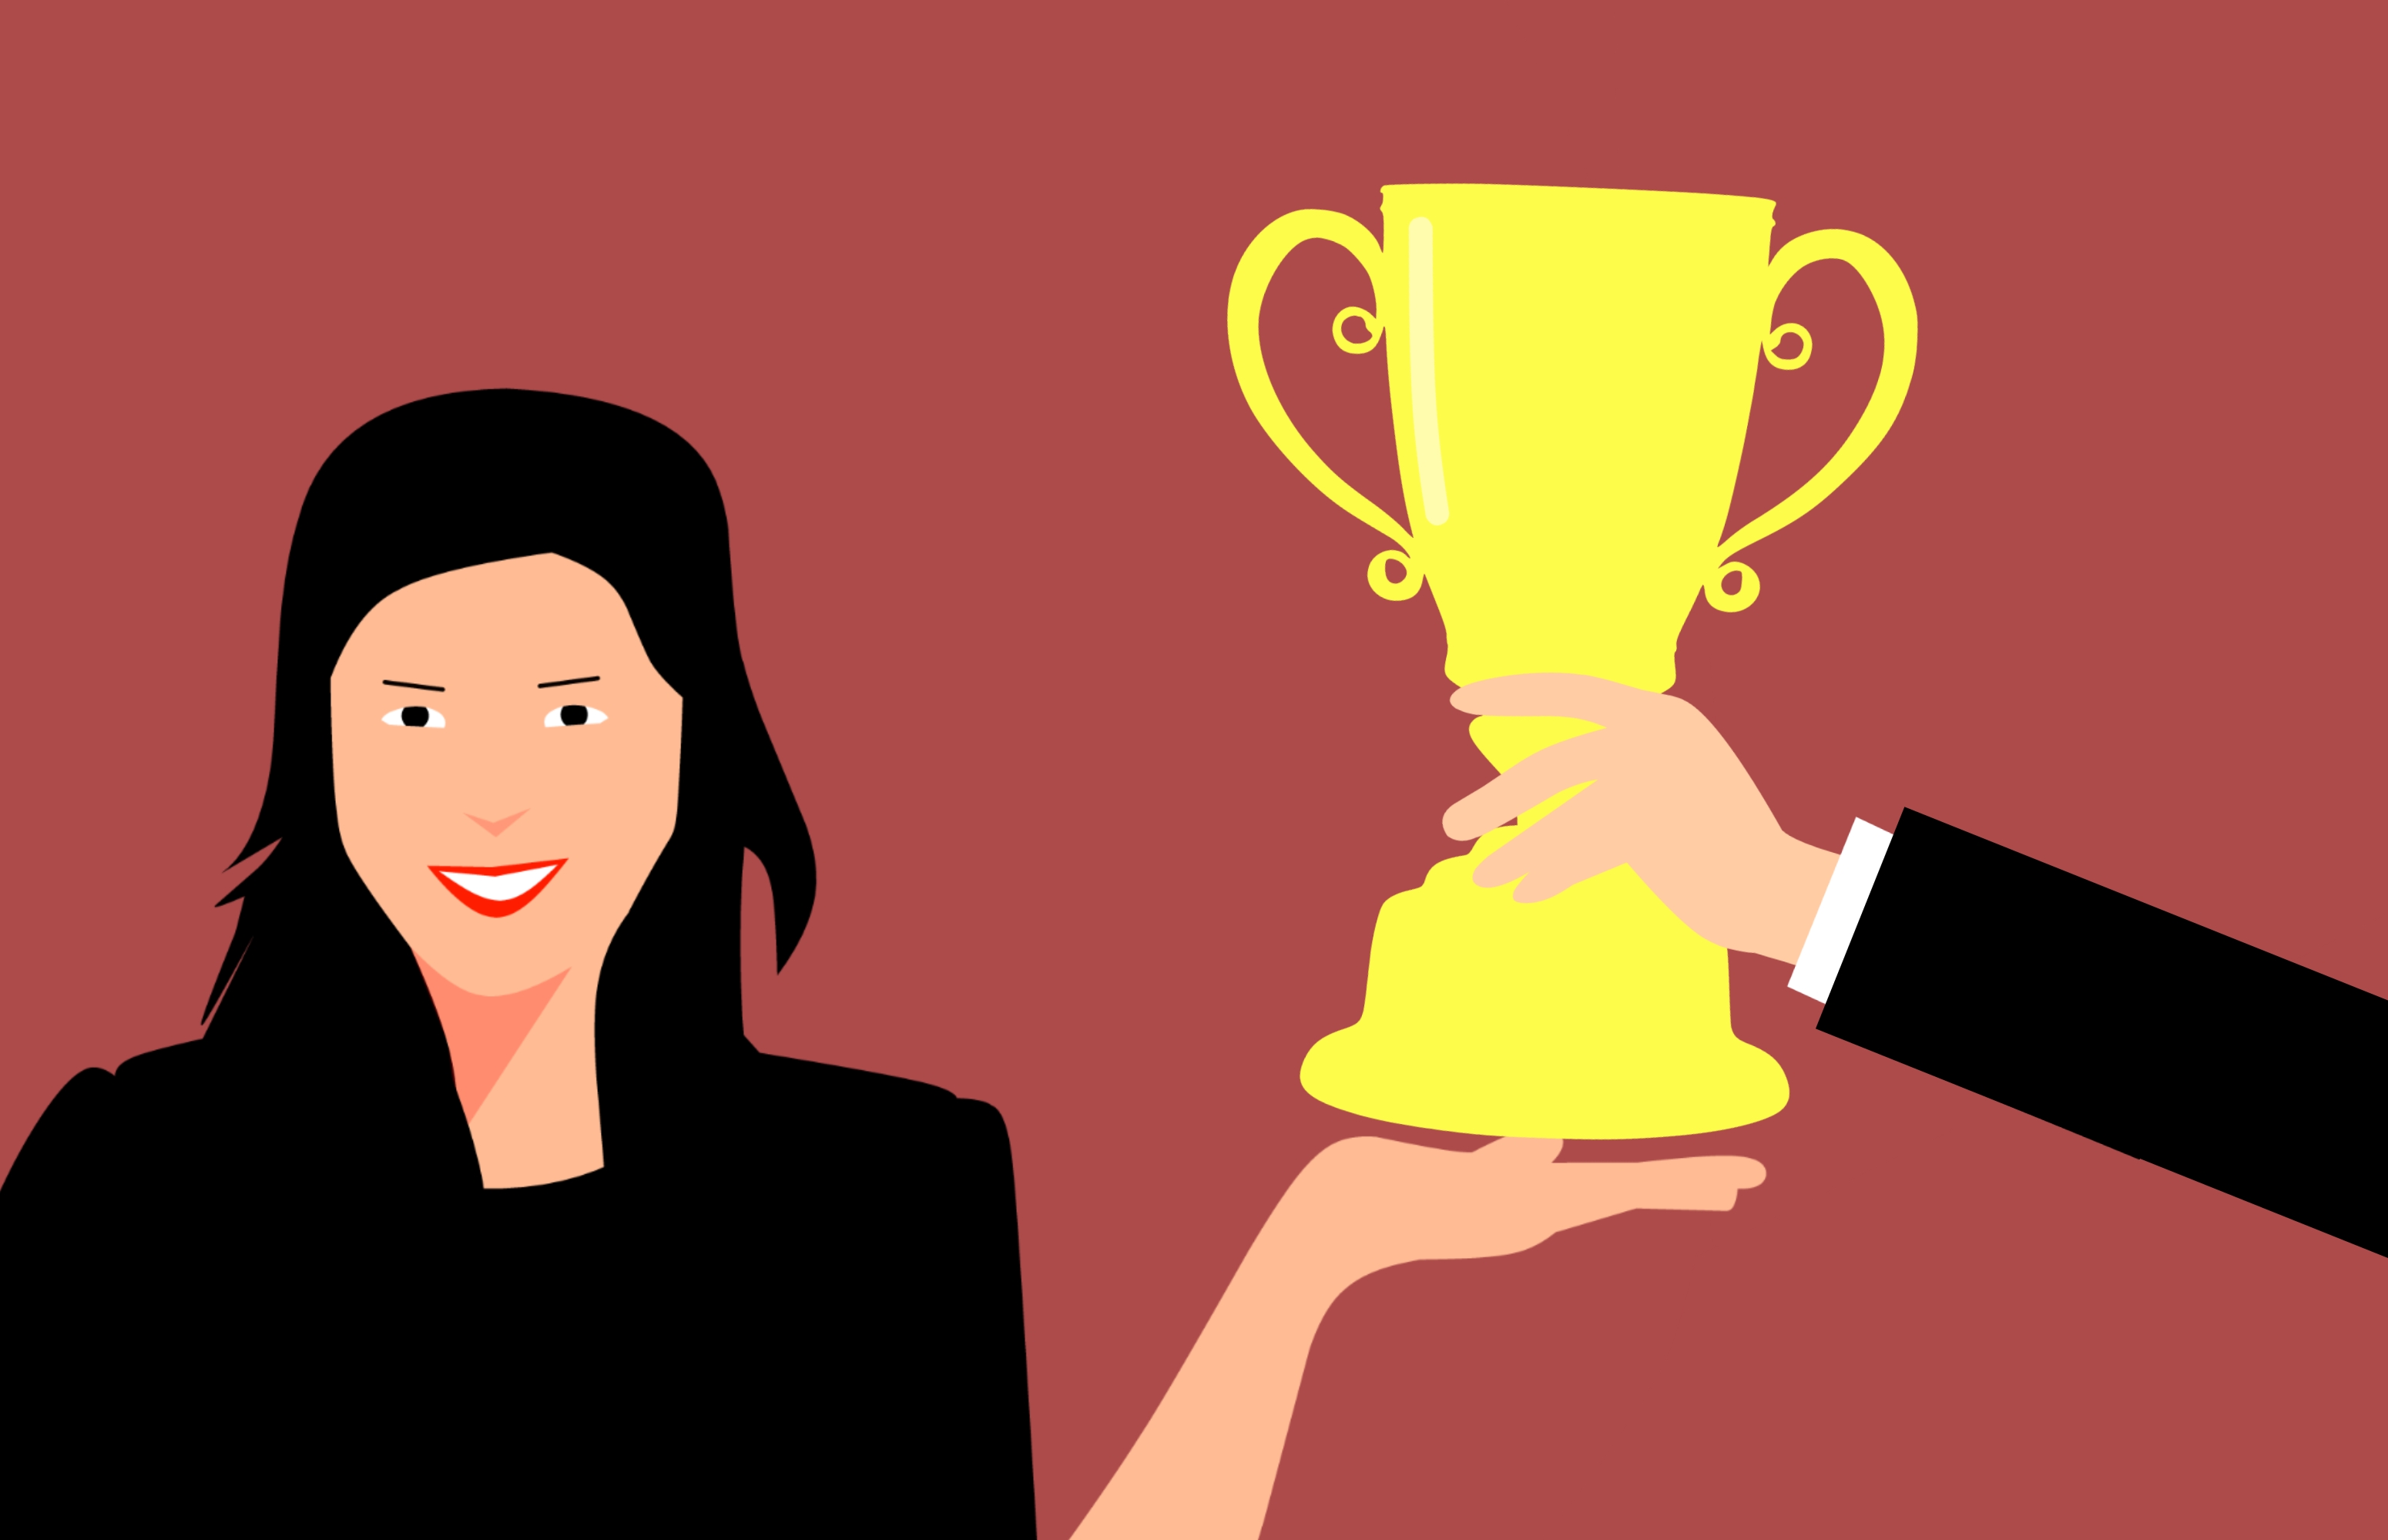
woman, award, holding, achievement, winner, success, management, best, cup, cartoon, top, prize, accomplishment, champion, golden, first, victory, reward, suit, female, illustration, art